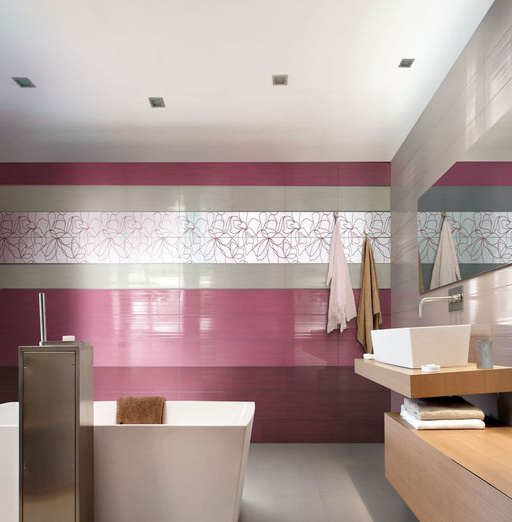
the mosaic tiles and decorative pieces accompanying these collections are freely modular , so they can be applied with colours to create backdrops , vertical columns , and horizontal bands , but also for mosaic laying .